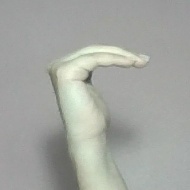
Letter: haa